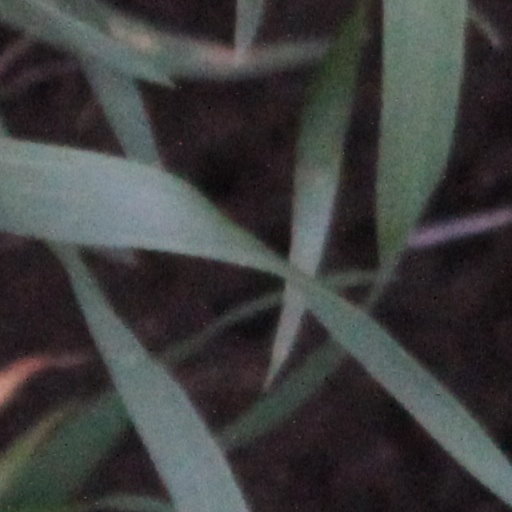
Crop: wheat